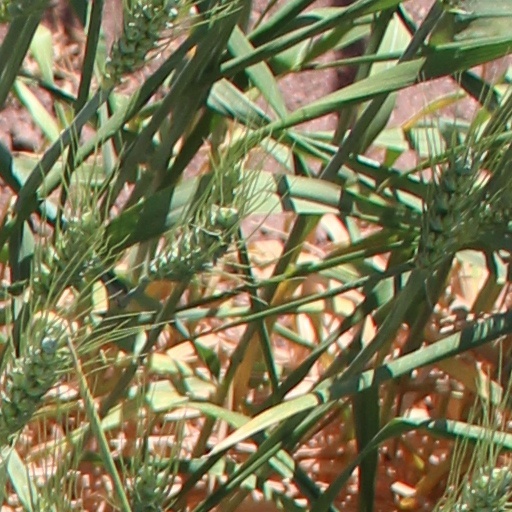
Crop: wheat